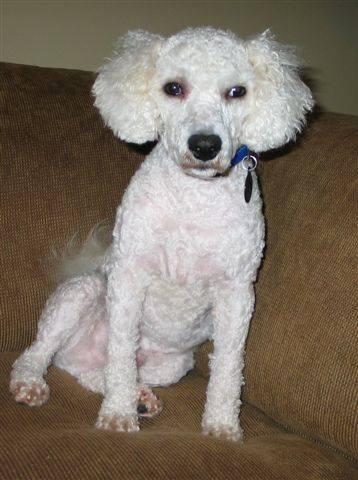
dog